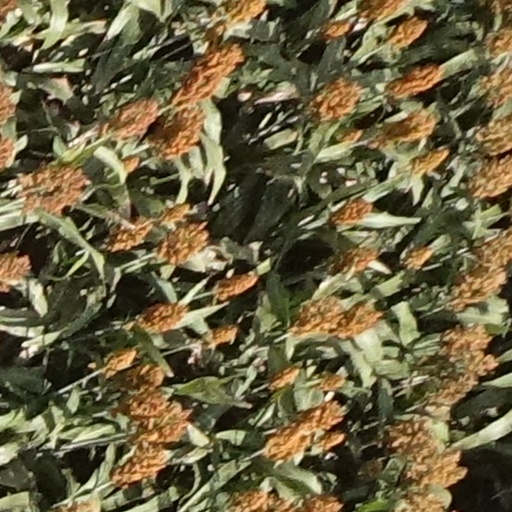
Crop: sorghum